Storm Shadow

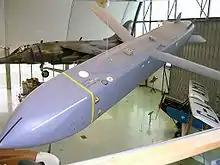
A Storm Shadow at the Royal Air Force Museum London

Matra and British Aerospace were selected as the prime contractors for the Conventionally Armed Standoff Missile (CASOM) in July 1996; their Storm Shadow missile beat submissions from McDonnell Douglas, Texas Instruments/Short Brothers, Hughes/Smiths Industries, Daimler-Benz Aerospace/Bofors, GEC-Marconi and Rafael. The Storm Shadow design was based on Matra's Apache anti-runway cruise missile. A development and production contract was signed in February 1997, by which time Matra and BAe had completed the merger of their missile businesses to form Matra BAe Dynamics. France ordered 500 SCALP missiles in January 1998.